History of Virginia Commonwealth University

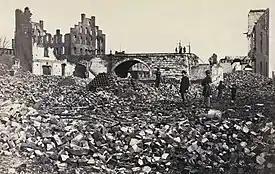
Richmond after the Civil War

After the Civil War MCV participated significantly in medical advances, including in anesthesia and antisepsis. In 1893, the College of Physicians and Surgeons, later University College of Medicine, was established by Hunter Holmes McGuire, Stonewall Jackson's friend and personal Doctor who had amputated Jackson's arm, just three blocks away from MCV. In 1912, McGuire Hall opened as the new home of the University College of Medicine. The following year, MCV and UCM merged through the efforts of George Ben Johnston and Stuart McGuire. MCV acquired the Memorial Hospital as a result of the merger.